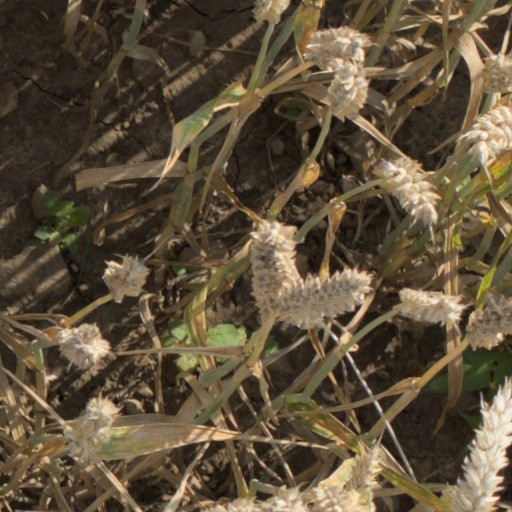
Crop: wheat